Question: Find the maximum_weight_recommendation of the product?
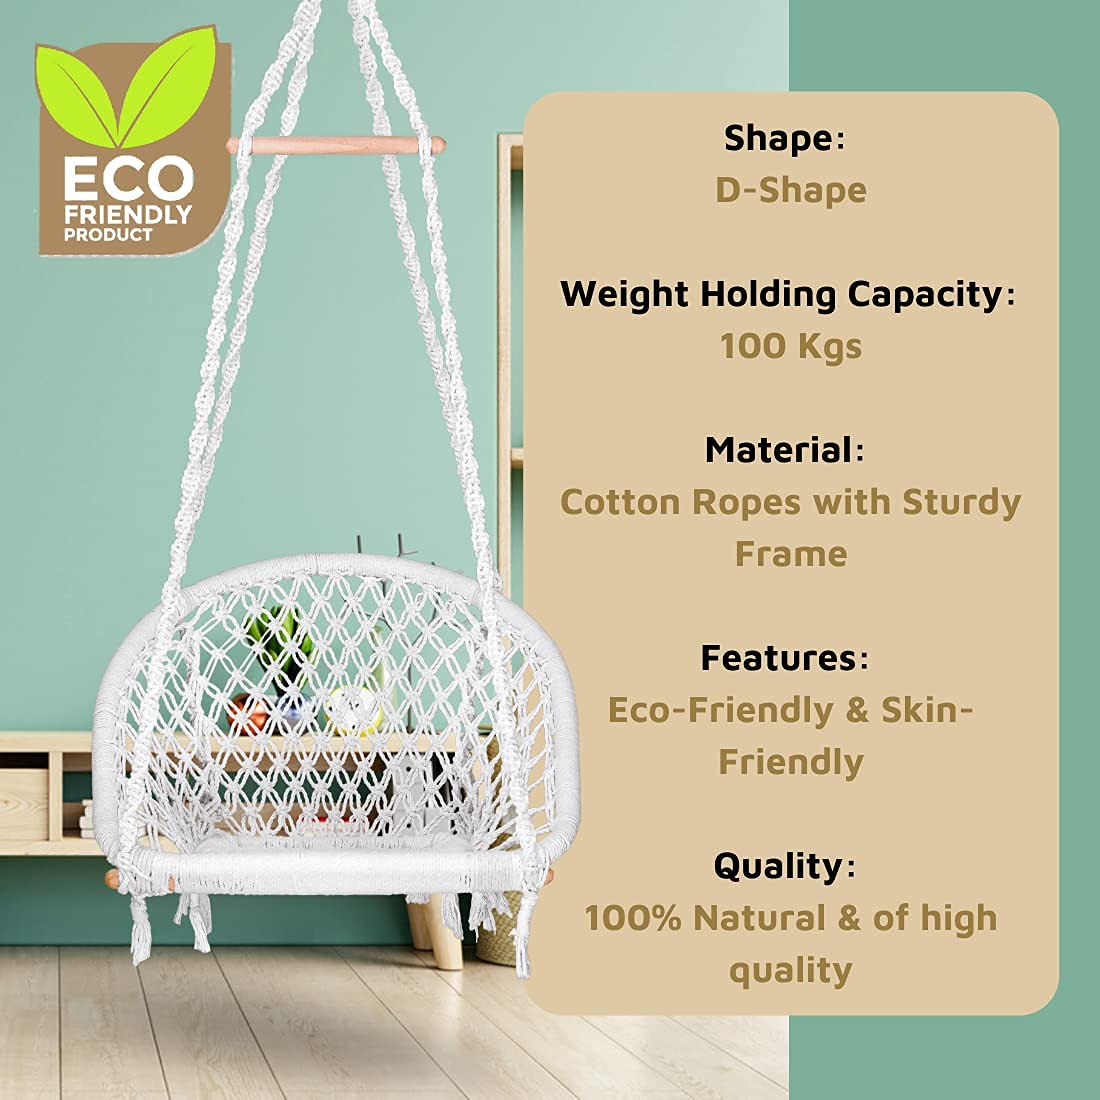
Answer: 100 kilogram